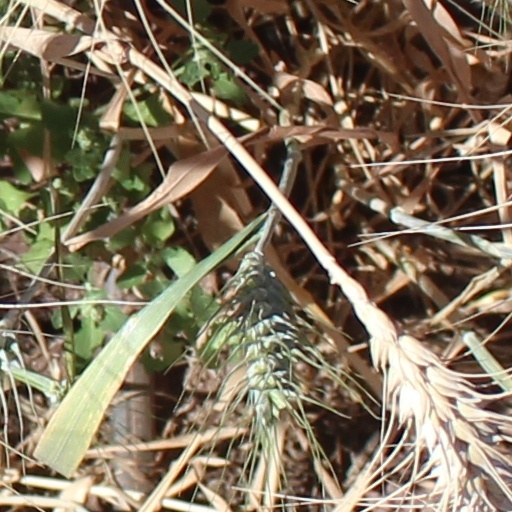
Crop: wheat